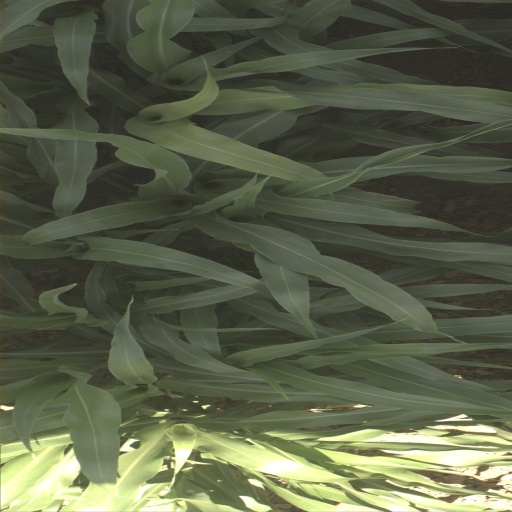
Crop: sorghum